Ben Crystal

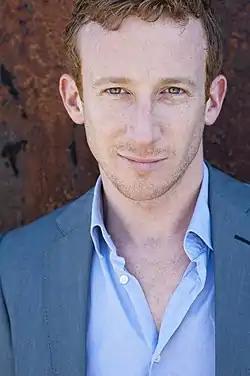
Crystal in an undated photograph

Ben Crystal (born 1977) is an English actor, author, and producer, best known for his work on performing and promoting William Shakespeare and adapting original practices.